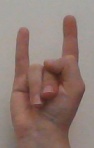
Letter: la